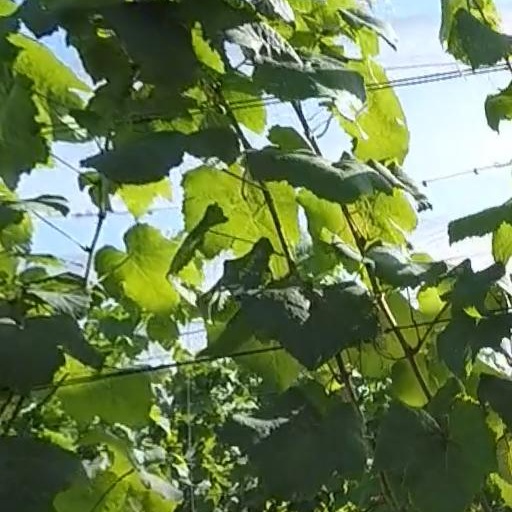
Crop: grape